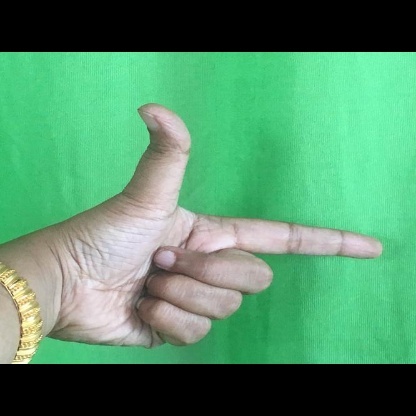
Mudra: Chandrakala